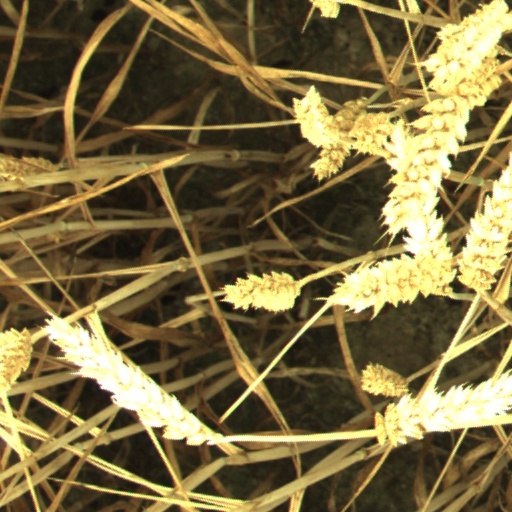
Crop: wheat